Tibetan Army

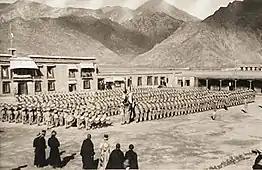
Photo of the Drapchi regiment of the Tibetan Army taken in the 1930s (before 1935) by Frederick Williamson

By the time of the 1949 Chinese Communist Revolution, the Chinese Communist Party had consolidated control over most of eastern China, and sought to bring peripheral areas such as Tibet back into the fold. China was aware of the threat of guerrilla warfare on Tibet's high mountains, and sought to resolve Tibet's political status by negotiations. The Tibetan government stalled and delayed negotiations while bolstering its army.